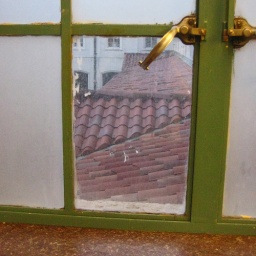
040 020910: from the girls' bathroom in parlin hall. love the green window.